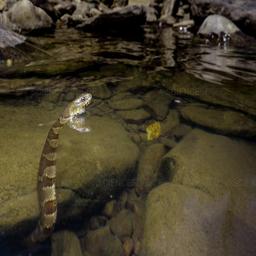
Animal: snakes